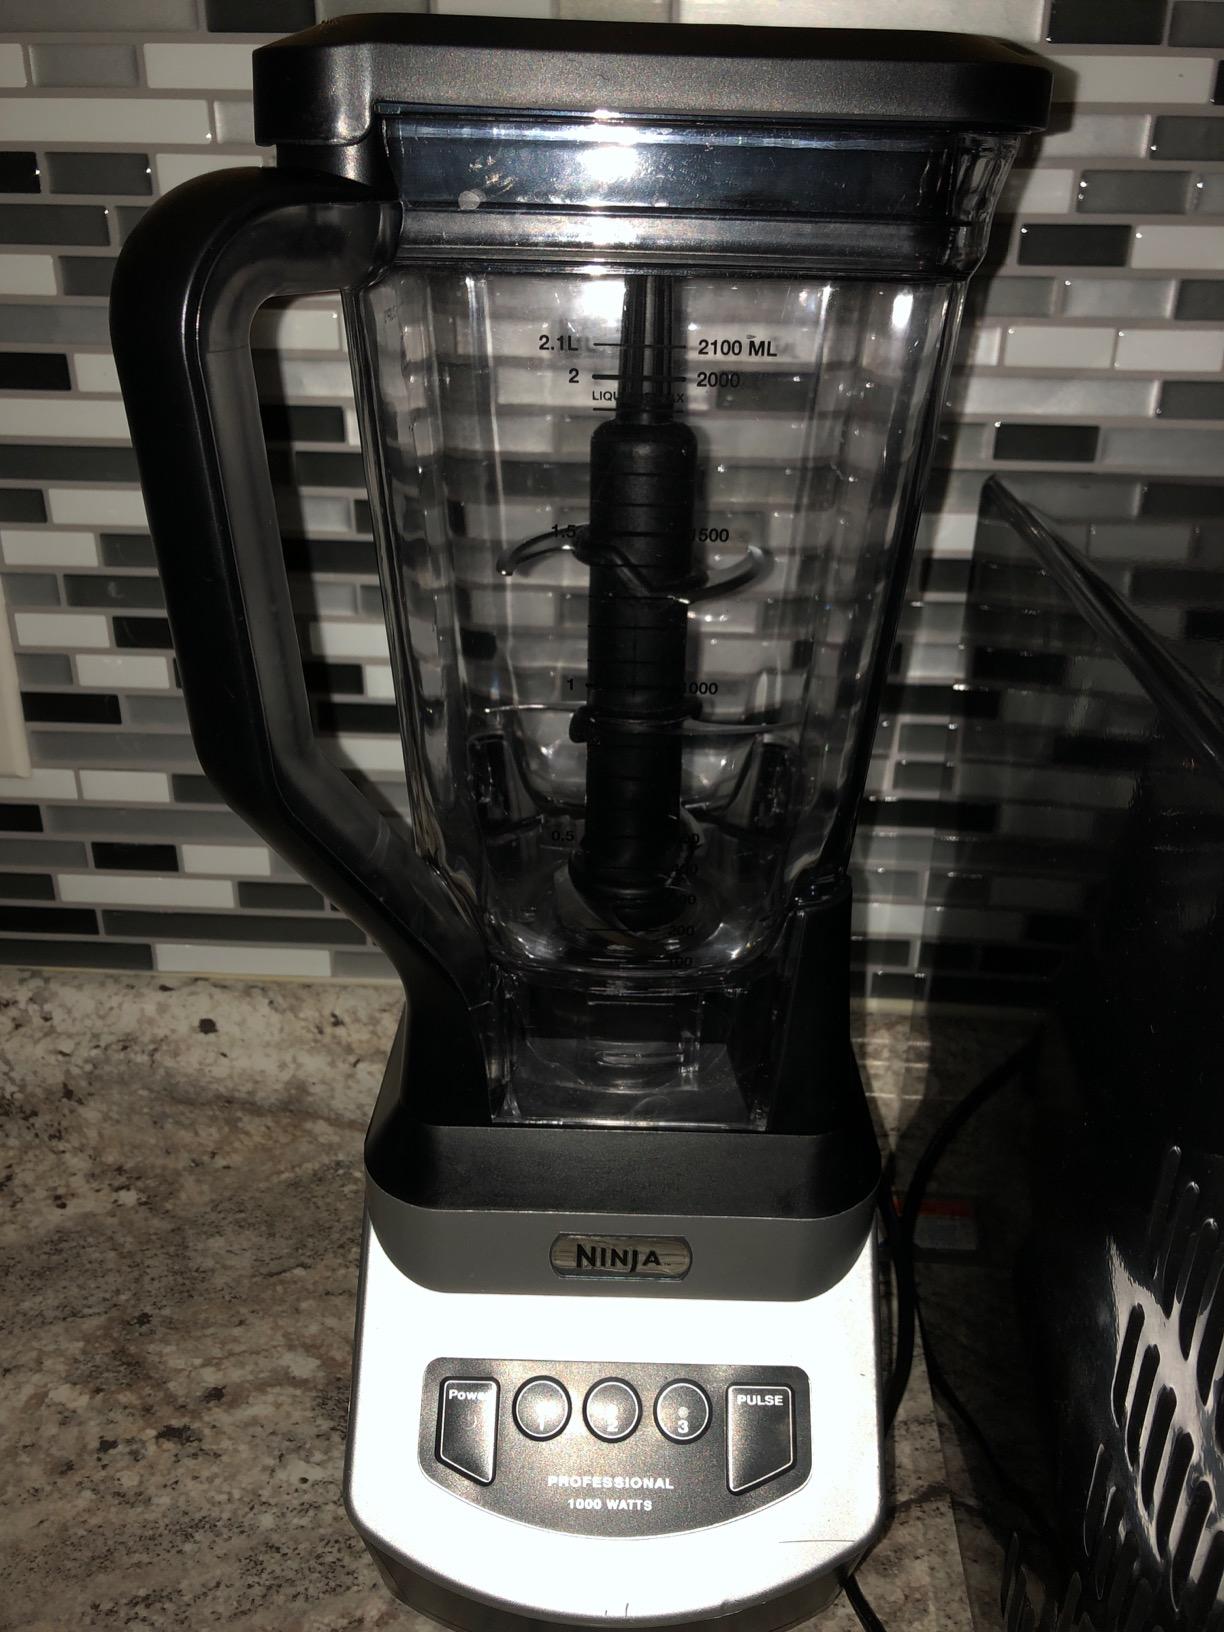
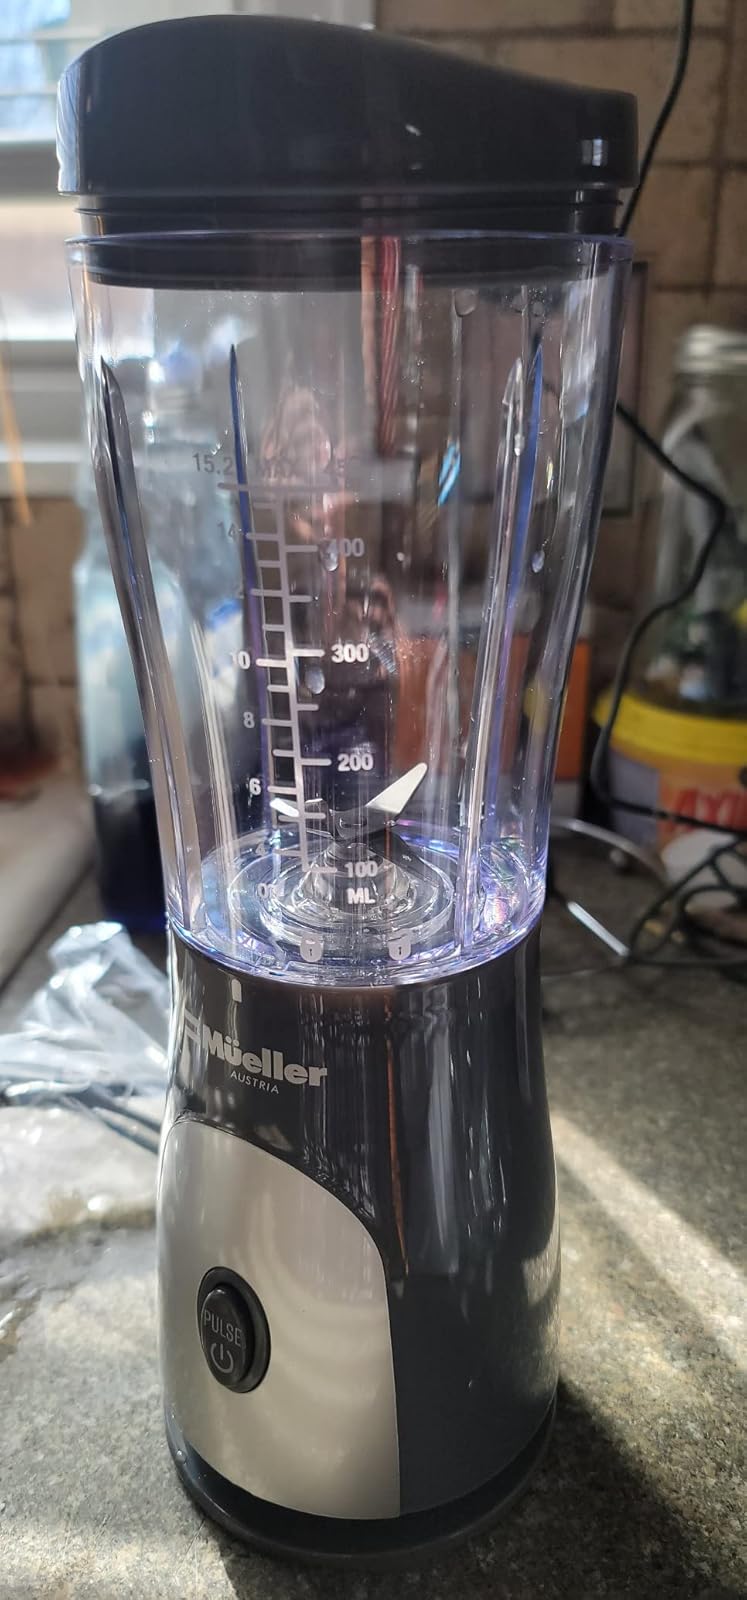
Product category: items_blender
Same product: no